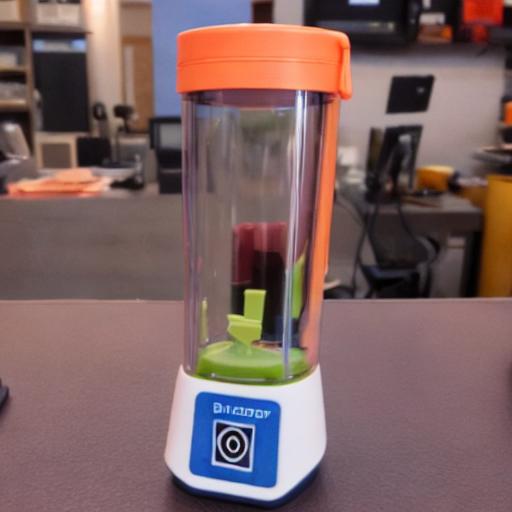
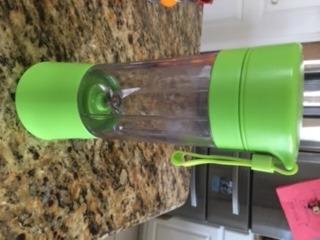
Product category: items_blender
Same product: no